Hans Majestet Pinnsvinet

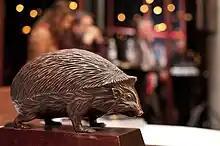
His Majesty the Hedgehog, Erinaceus europeus minor, Rex et Inspirator

Hans Majestet Pinnsvinet (eng. His Majesty the Hedgehog), or "Erinaceus europaeus minor, Rex et Inspirator", is the high protector of Studentersamfunnet i Bergen (eng. Bergen Student Society). The Majesty appeared in 1935, one year after the Student Society was founded. To appoint an animal as protector is a tradition in Norwegian student organisations, dating back too 1859 when Norwegian Students' Society in Oslo selected a pig as their highest protector.